A Dangerous Encounter

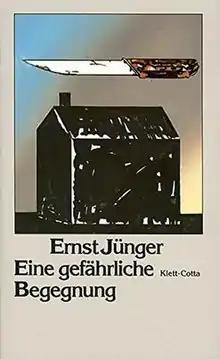

A Dangerous Encounter is a 1985 novel by the German writer Ernst Jünger. The story is set in Paris in the late 19th century and follows a murder investigation in a decadent aristocratic environment. The book was published in English in 1993, translated by Hilary Barr.